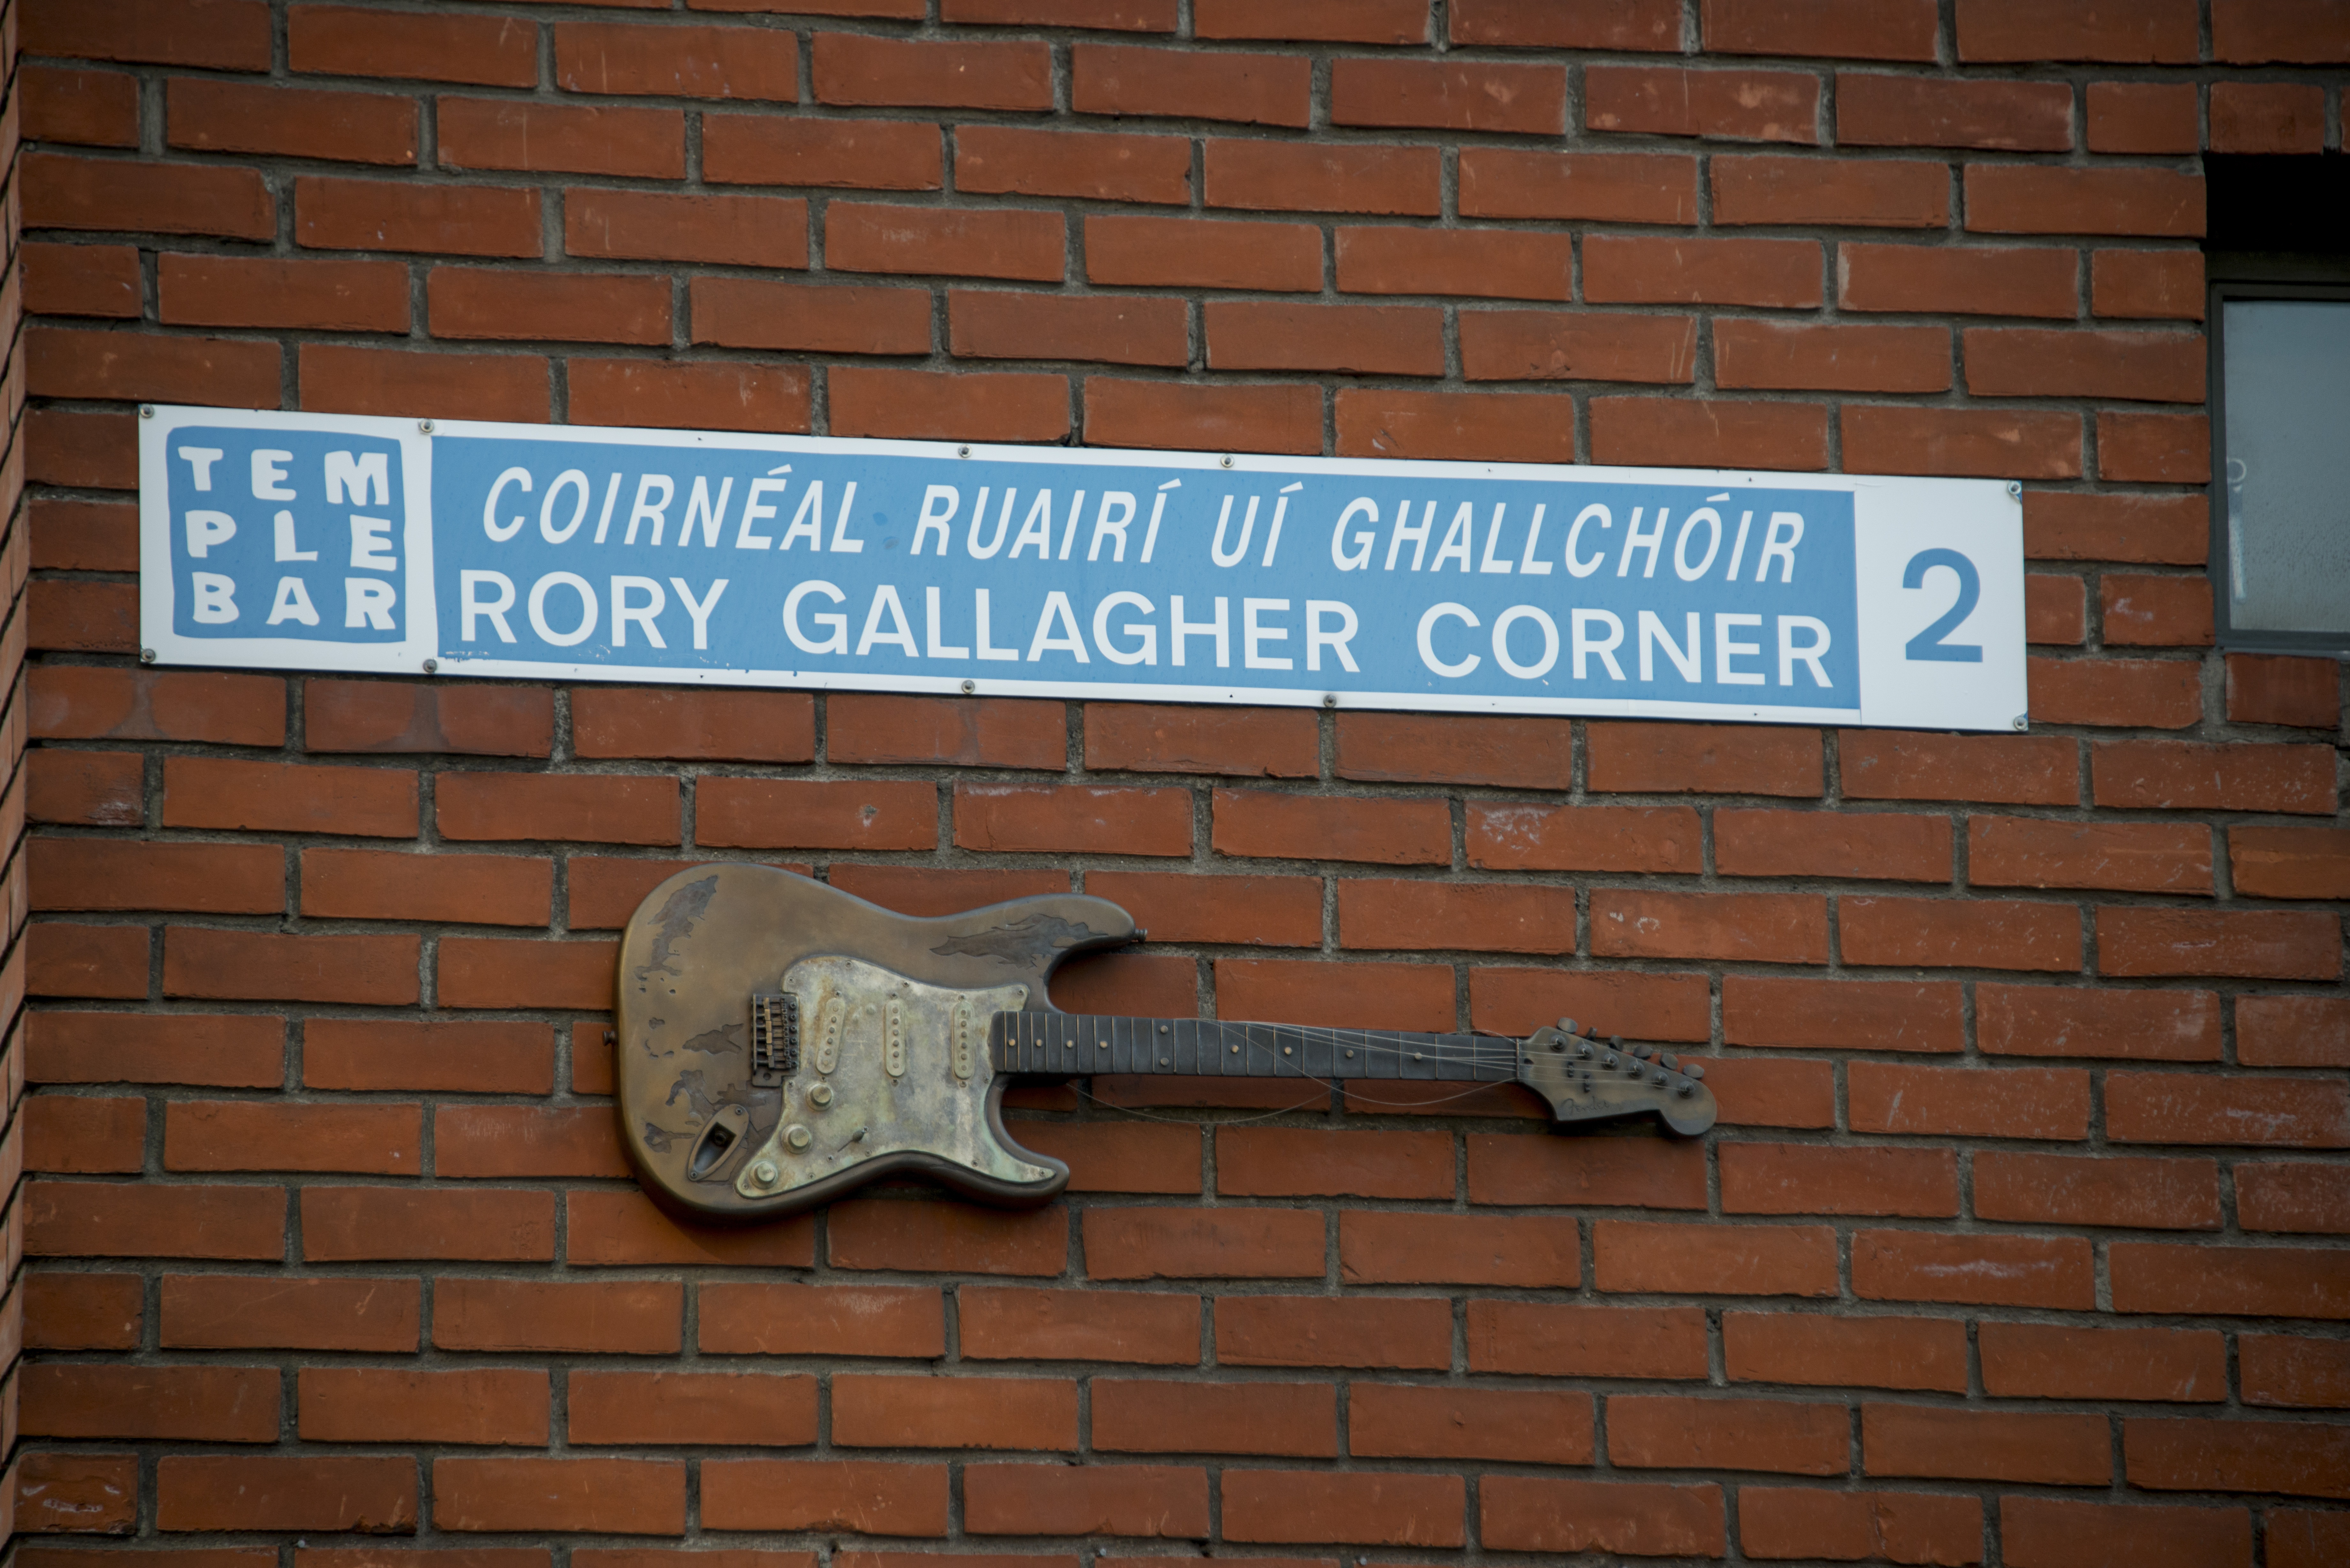
outdoor, number, wall, bar, sign, street sign, brick, signage, ireland, dublin, rory gallagher corner, guetar